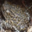
Label: frog